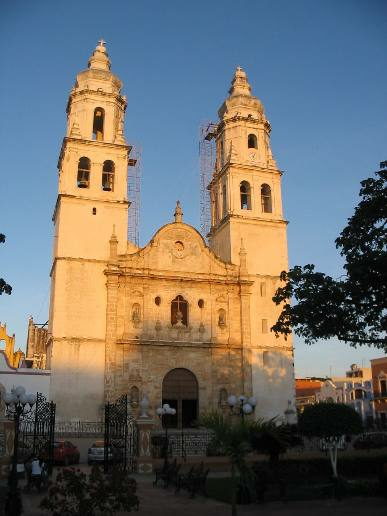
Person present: No